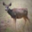
Label: deer